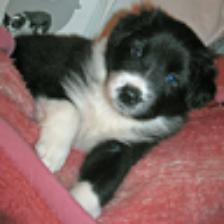
Label: NonHuman